2020 Nova Scotia attacks

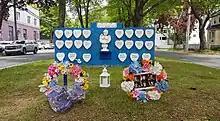
A memorial for the victims of the attacks in the Hydrostone neighbourhood of Halifax, Nova Scotia. A photo of the six victims of the April 30, 2020, Royal Canadian Air Force (RCAF) CH-148 Cyclone helicopter crash off Greece had been added to the lower right part of the memorial

Wortman shot and killed a nearby motorist who had stopped to help Stevenson, and drove off in the victim's silver Ford Escape SUV. Police announced the vehicle change at 11:06. Shortly thereafter, Wortman killed a woman he knew at her Shubenacadie home. He changed clothes again and stole her Mazda 3 to drive away. By 11:24, he was spotted continuing south along Highway 102 through Milford.